Kelly bag

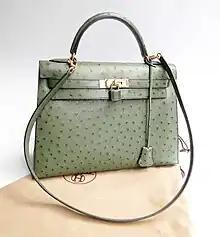
Hermès ostrich Kelly bag

The Kelly bag (formerly known as the Sac à main de Voyage) is a leather handbag designed by the Paris-based, high-fashion luxury-goods manufacturer Hermès. The bag was redesigned several times before it was popularized by and then named after the American actress and Monégasque princess Grace Kelly. The bag is now an expensive status symbol.